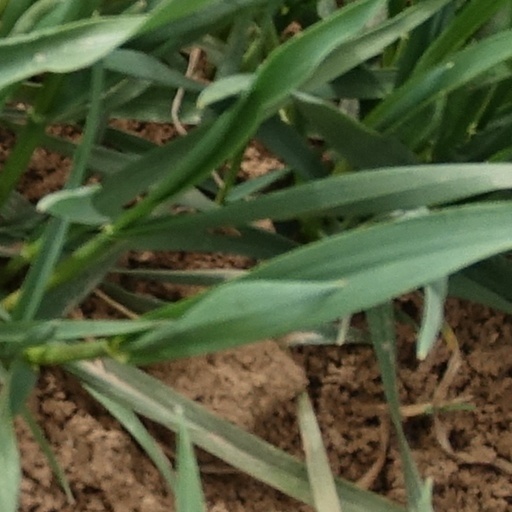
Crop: wheat